2023 Turkey floods

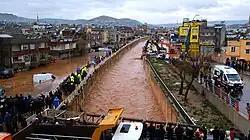
Şanlıurfa

The 2023 Turkish floods were a series of devastating floods that occurred in two Turkish provinces, Şanlıurfa and Adıyaman, on 15 March 2023. The floods were caused by torrential rains that occurred just one month after a deadly earthquake struck the same regions.